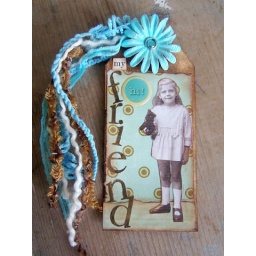
cute tag in aqua and chocolate...love the paper flower and fun fibers!